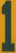
Number: 1